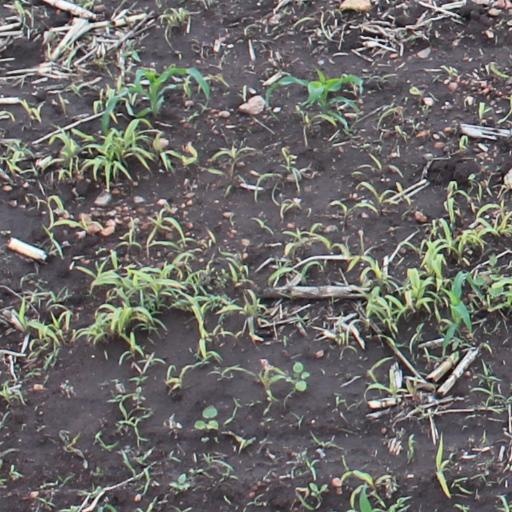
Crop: maize; corn